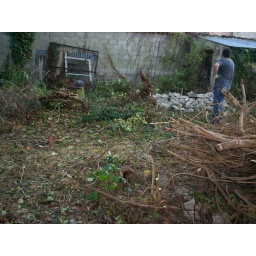
finally, the wall by the bread oven is down - as of today - the rubble is still there